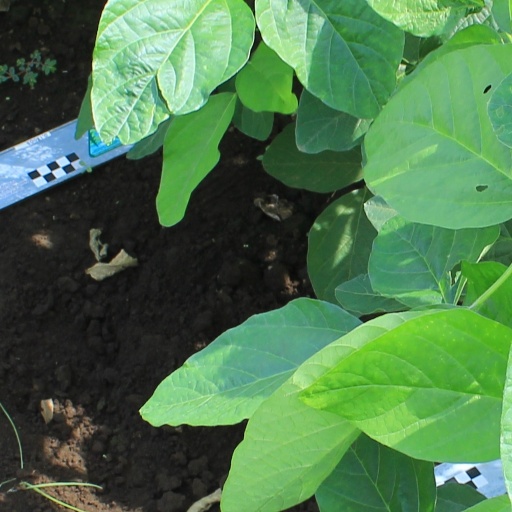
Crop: soybean